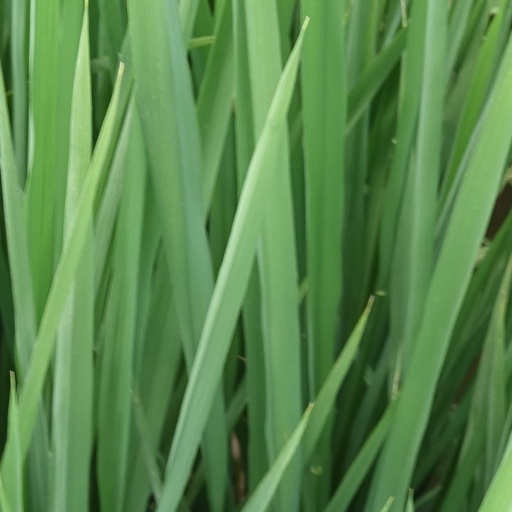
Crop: rice